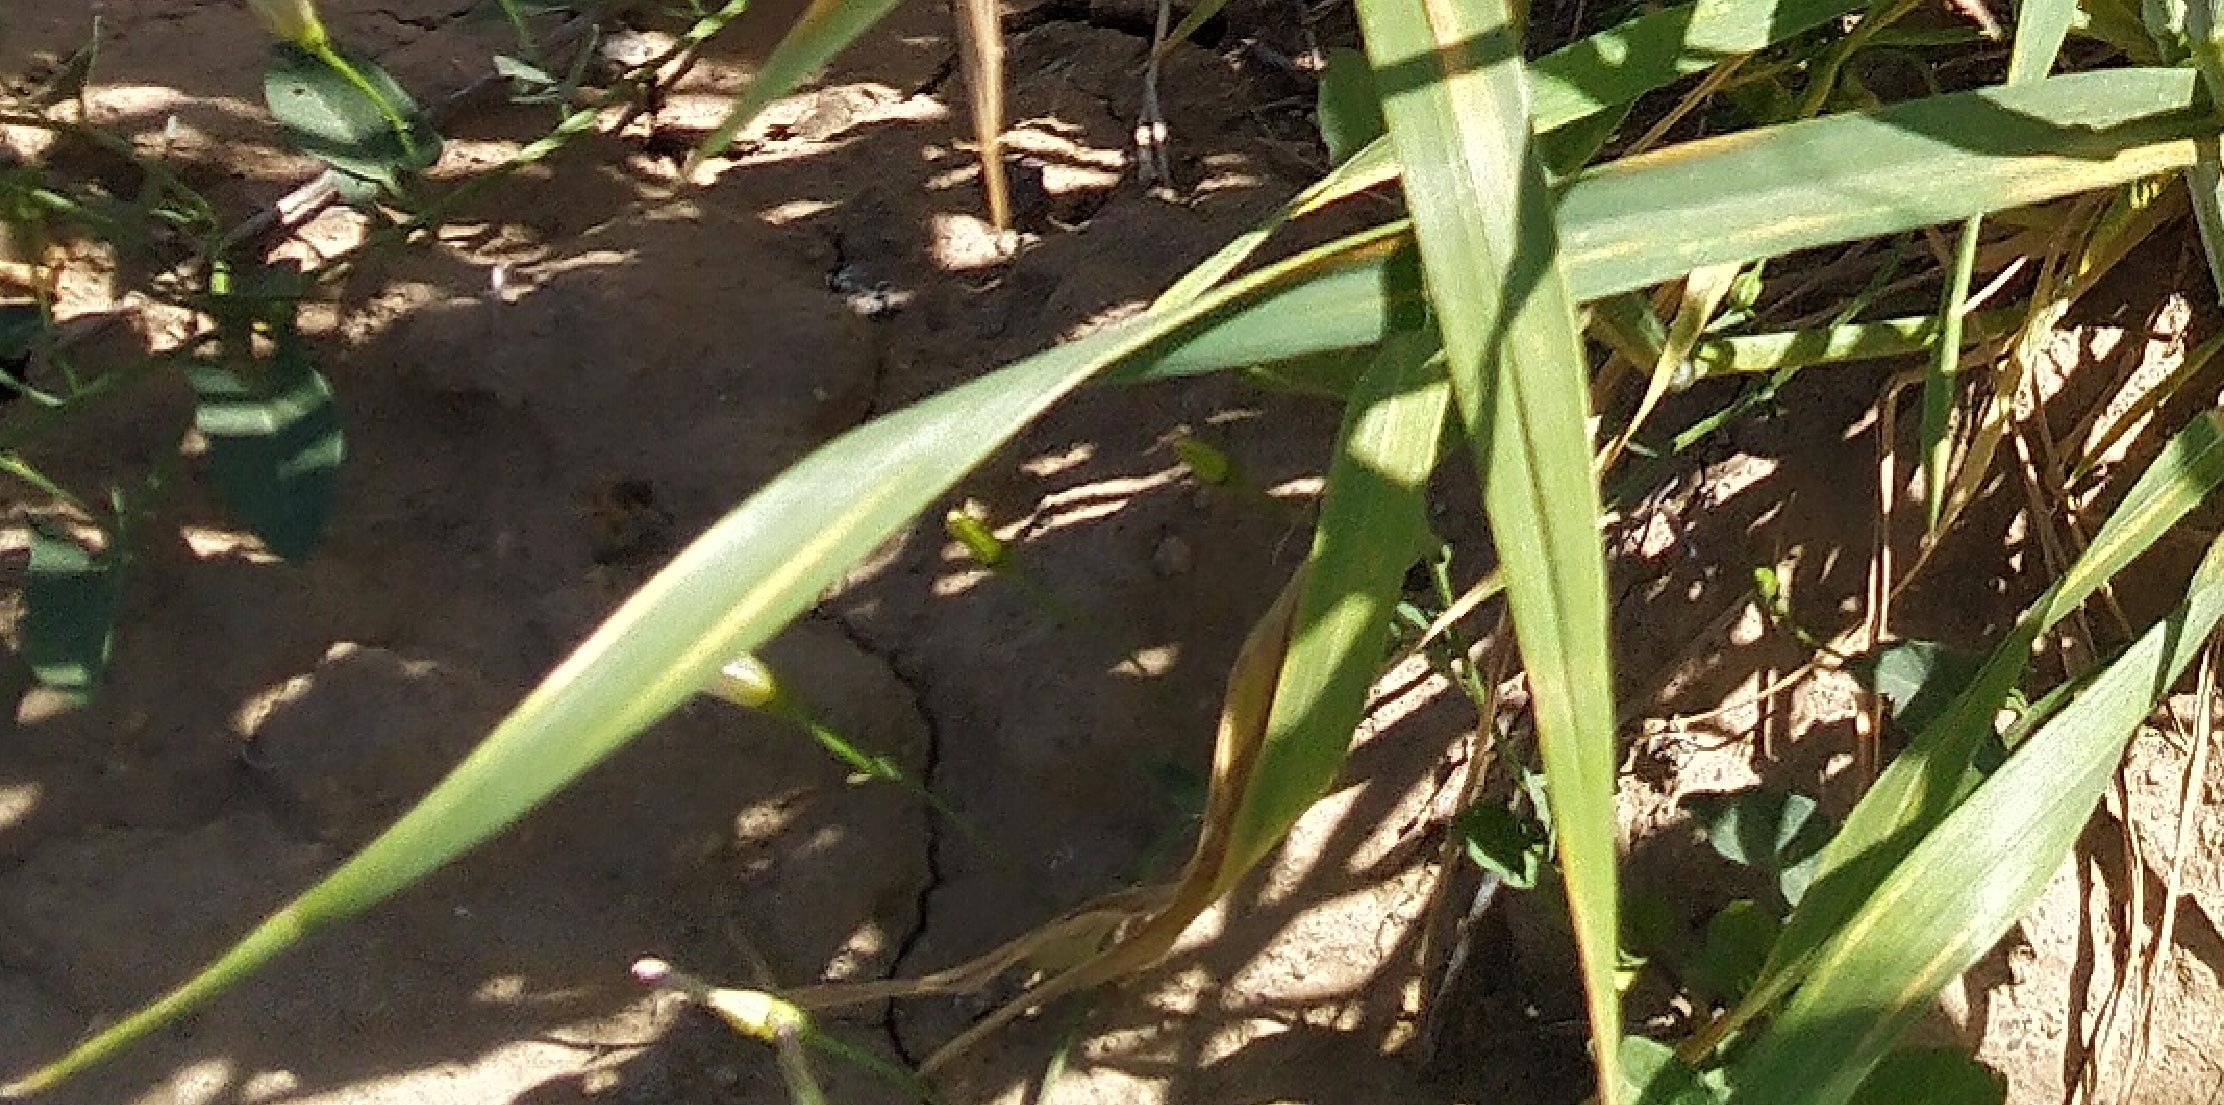
Label: Wheat___Healthy